Battle of Jutland

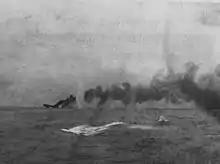
HMS "Indefatigable" sinking after being struck by shells from SMS "Von der Tann"

At 14:20 on 31 May, despite heavy haze and scuds of fog giving poor visibility, scouts from Beatty's force reported enemy ships to the south-east; the British light units, investigating a neutral Danish steamer ("N J Fjord"), which was stopped between the two fleets, had found two German destroyers engaged on the same mission ( and ). The first shots of the battle were fired at 14:28 when "Galatea" and "Phaeton" of the British 1st Light Cruiser Squadron opened on the German torpedo boats, which withdrew toward their approaching light cruisers. At 14:36, the Germans scored the first hit of the battle when , of Rear-Admiral Friedrich Boedicker's Scouting Group II, hit her British counterpart "Galatea" at extreme range.